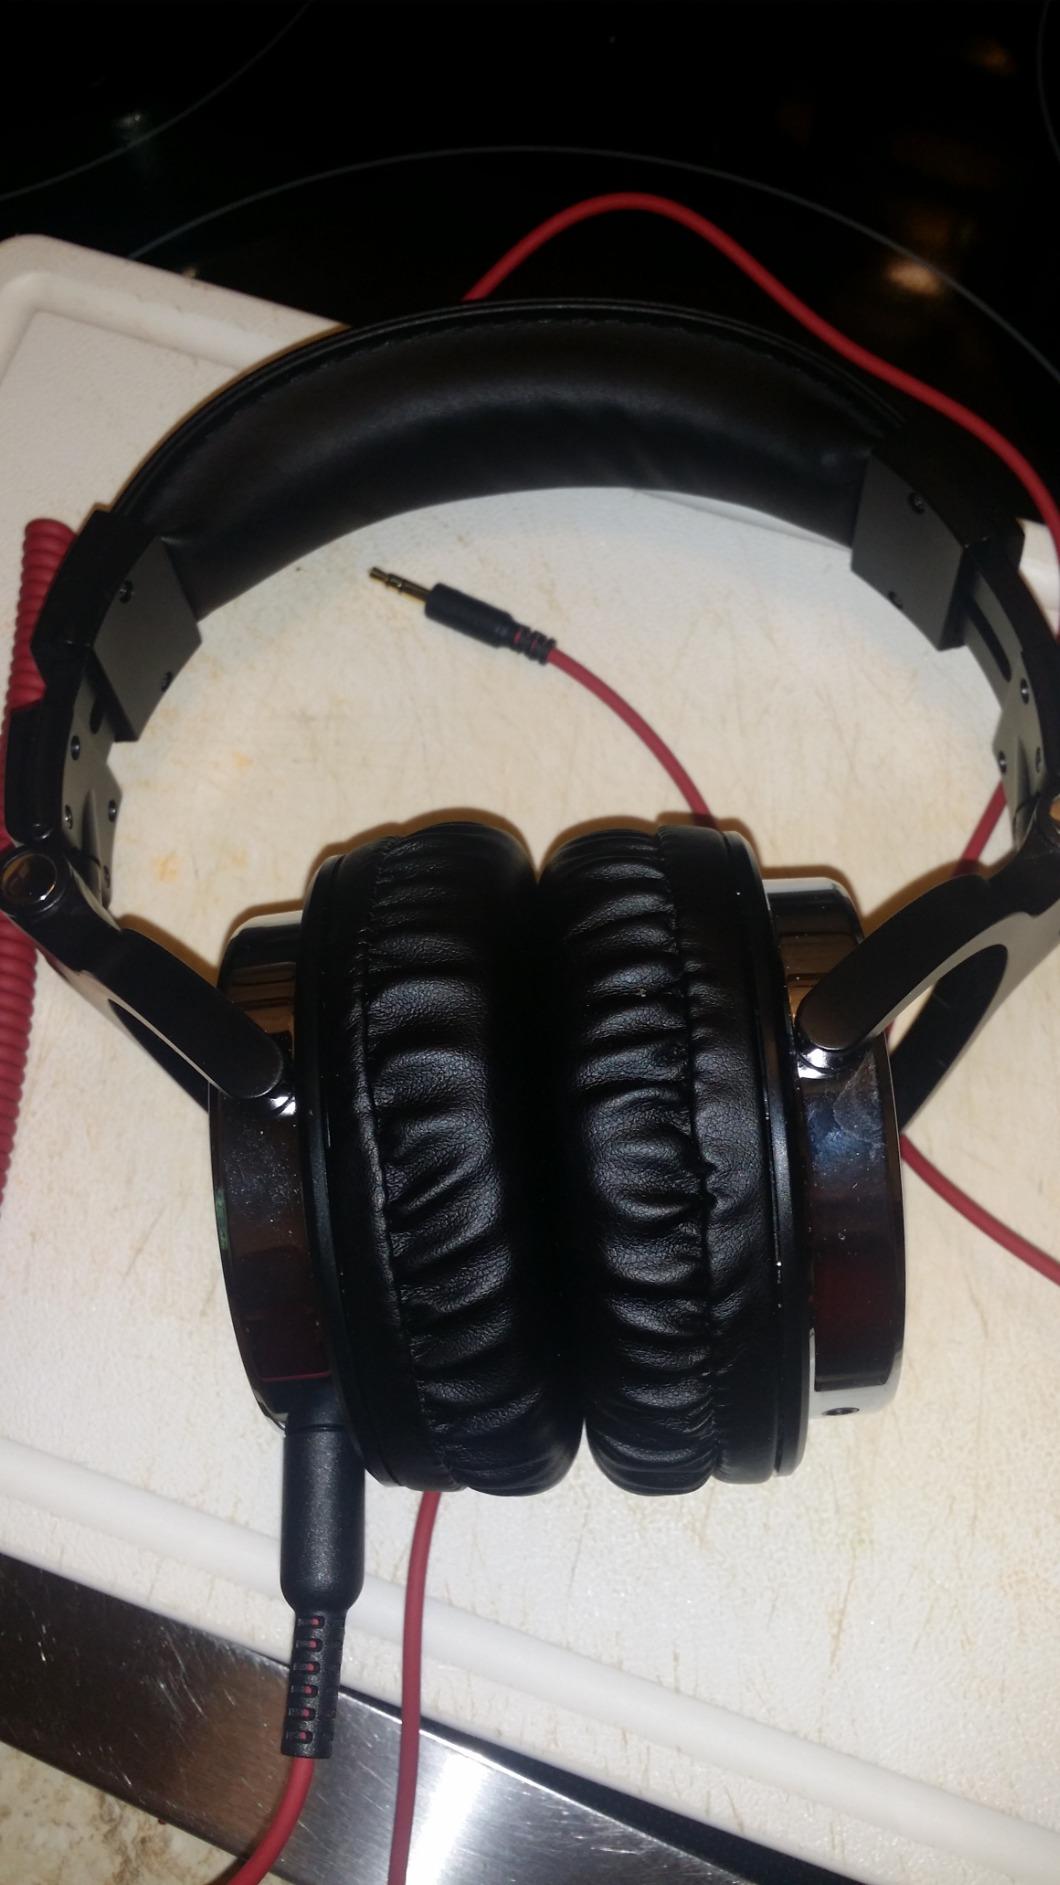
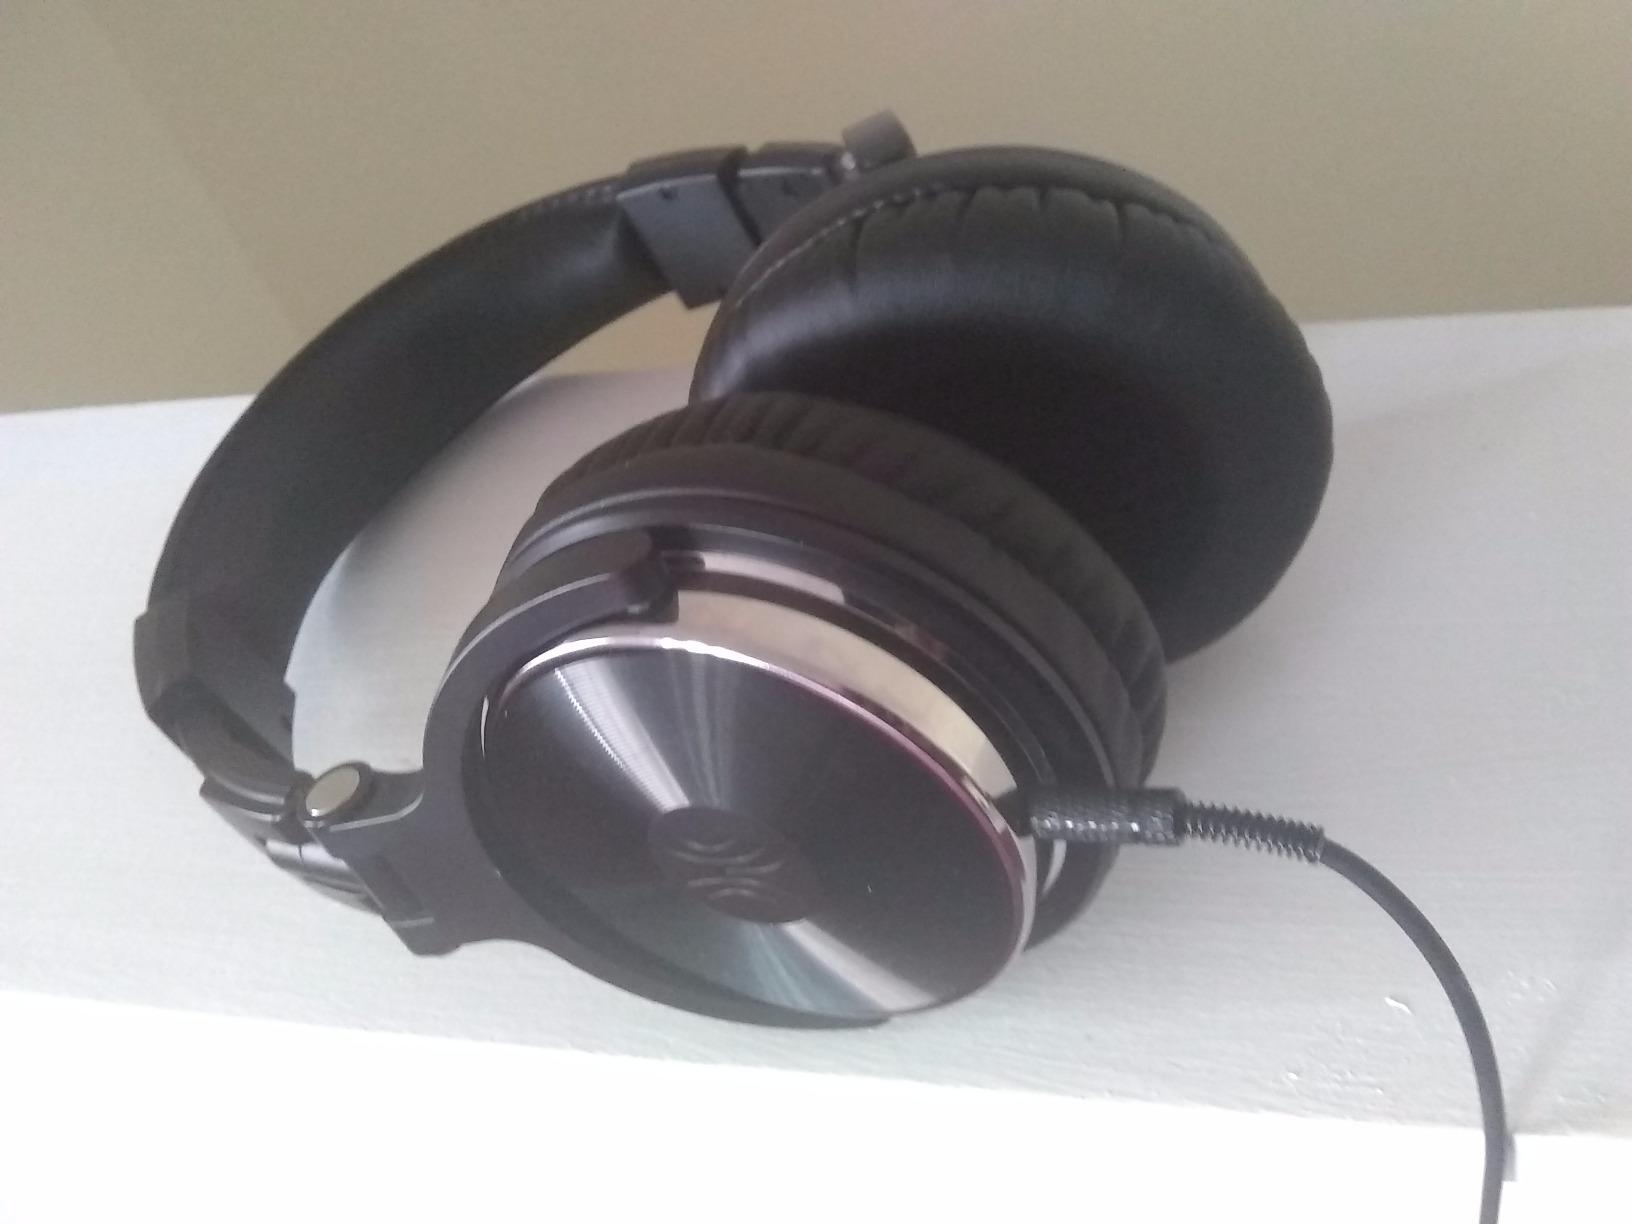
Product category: headphones
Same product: yes